Rego Park

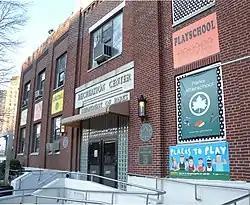
Lost Battalion Hall

The Lost Battalion Hall, on Queens Boulevard, is named after nine companies of the 77th Infantry Division who fought in World War I. Now a community center, the structure was erected in 1939 as a hall for Veterans of Foreign Wars and American Legion. It was taken over as a community center by the New York City Department of Parks and Recreation in 1960 and is still operated as such. While the VFW maintains its offices at the building, the American Legion left in 1962. The site also contains a play area and a New York City Department of Environmental Protection water pumping station.